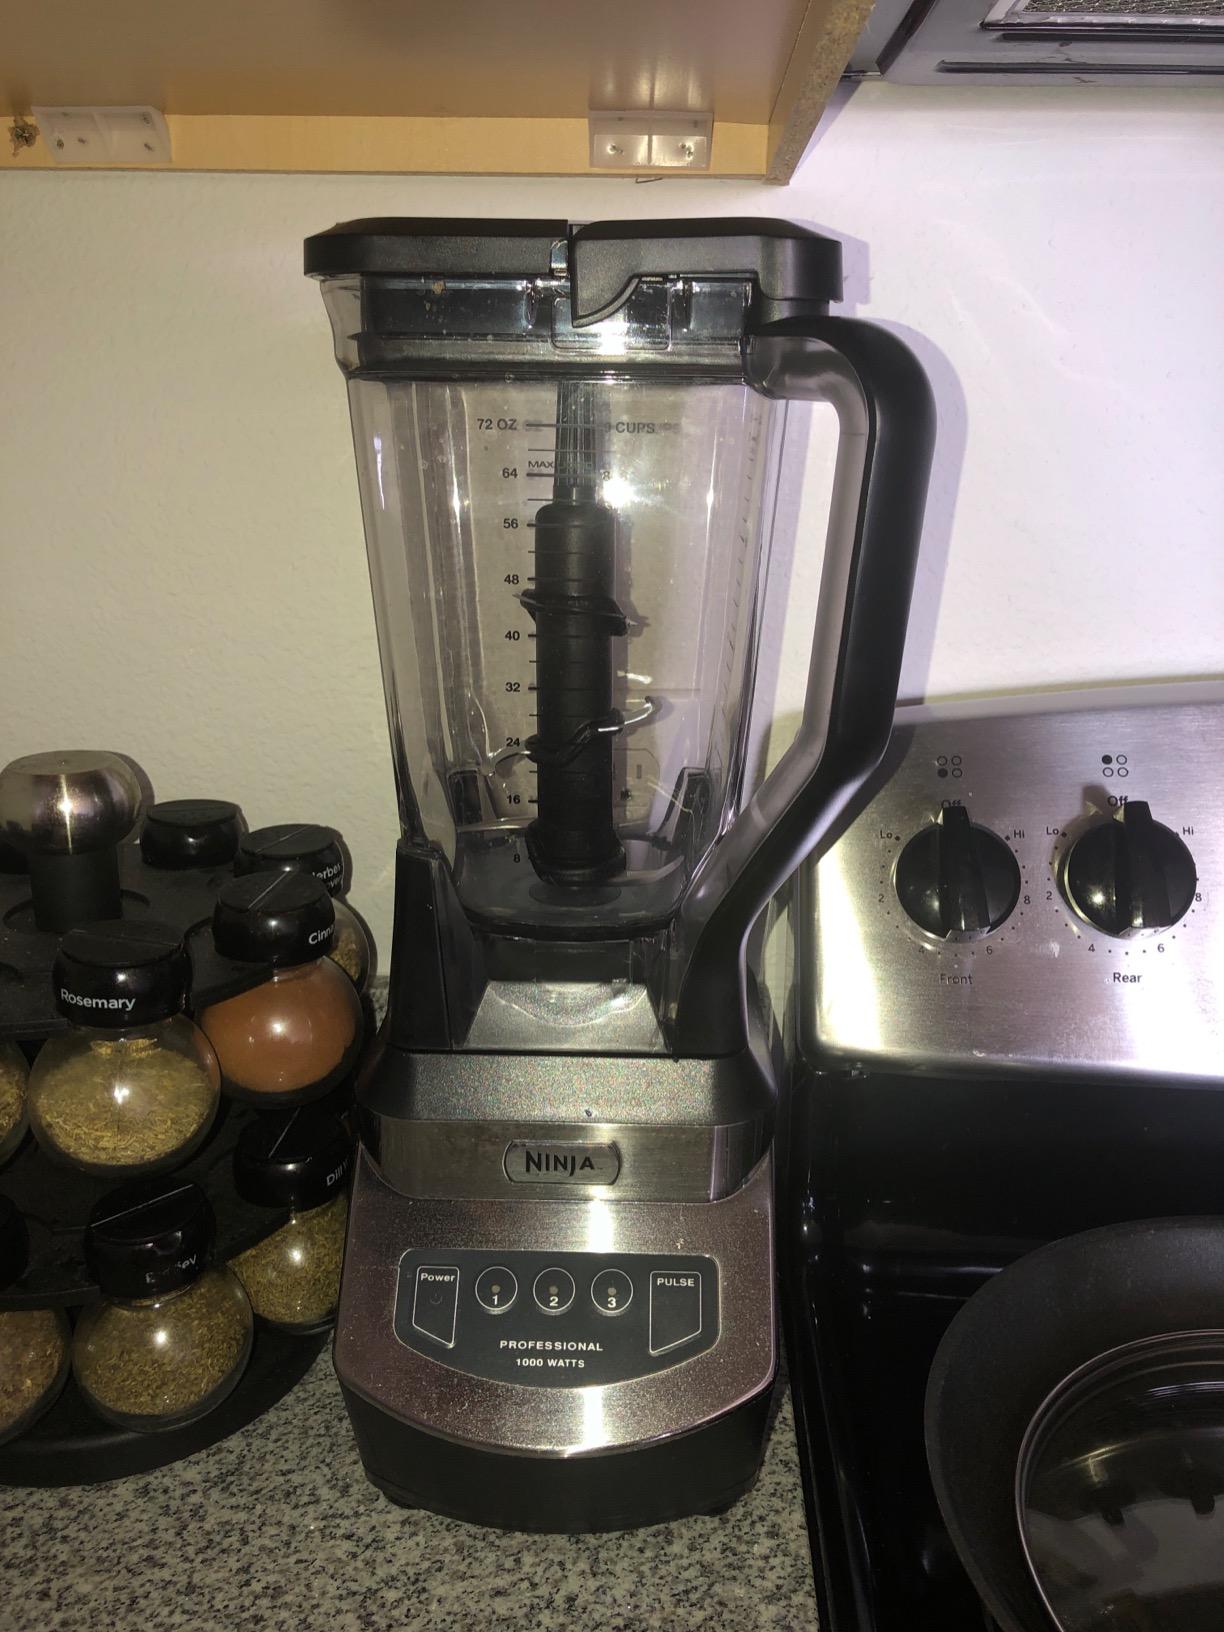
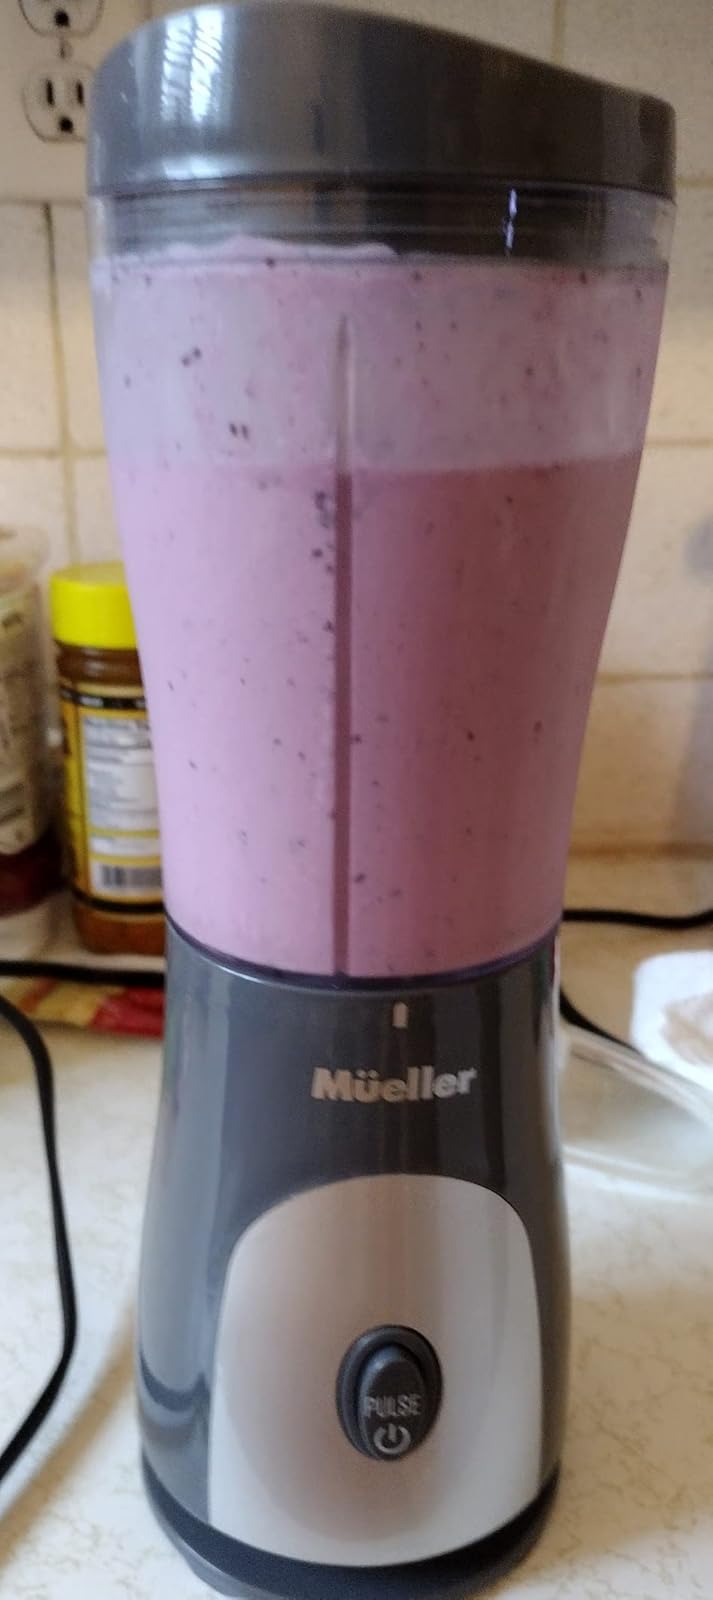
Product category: items_blender
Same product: no